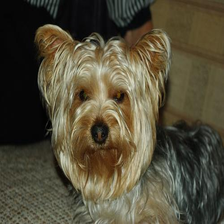
Species: dog
Breed: yorkshire terrier